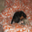
Label: possum